National University of Modern Languages

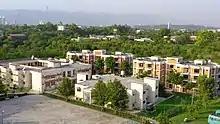
Hostels of NUML

Each Hostel (separate for boys and girls, and also for faculty) in the university is self-contained with amenities such as a reading room, an indoor games room, a lounge and a dining hall with mess.